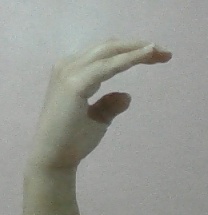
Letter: jeem